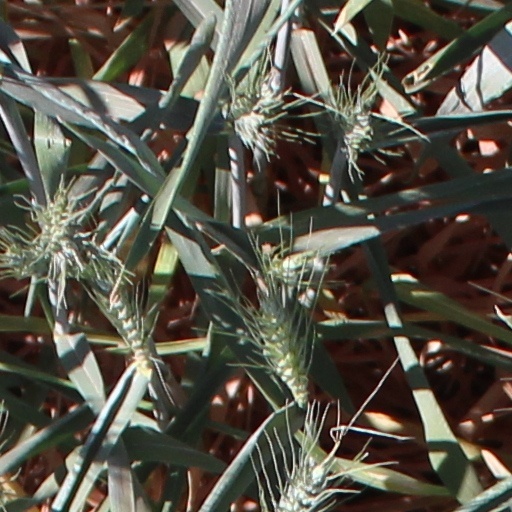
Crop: wheat